Mahan-class destroyer

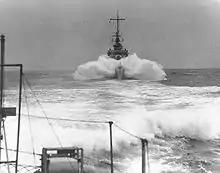
"Perkins" steaming through heavy seas, August 1937

USS "Tucker" was commissioned in July 1936. After her shakedown cruise, she joined the destroyer forces attached to the US Battle Fleet based in San Diego, California. In February 1939 the ship took part in a naval exercise in the Caribbean, personally observed by President Franklin D. Roosevelt from the cruiser . After exercises in Hawaiian waters in early 1940, "Tucker" operated between the west coast and Hawaii until the end of the year. By February 1941, she was back in Pearl Harbor. "Tucker" went on a goodwill tour that included Auckland, during March, before returning to Pearl Harbor. There, she participated in exercises at sea before sailing on to San Diego. By November 1941, "Tucker" was once again in Pearl Harbor. When the Japanese attacked, the ship was berthed at East Loch undergoing tender overhaul. She was undamaged, and returned fire on the Japanese forces.